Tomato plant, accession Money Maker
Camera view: tilt-top (135 deg); turntable rotation: 180 degrees
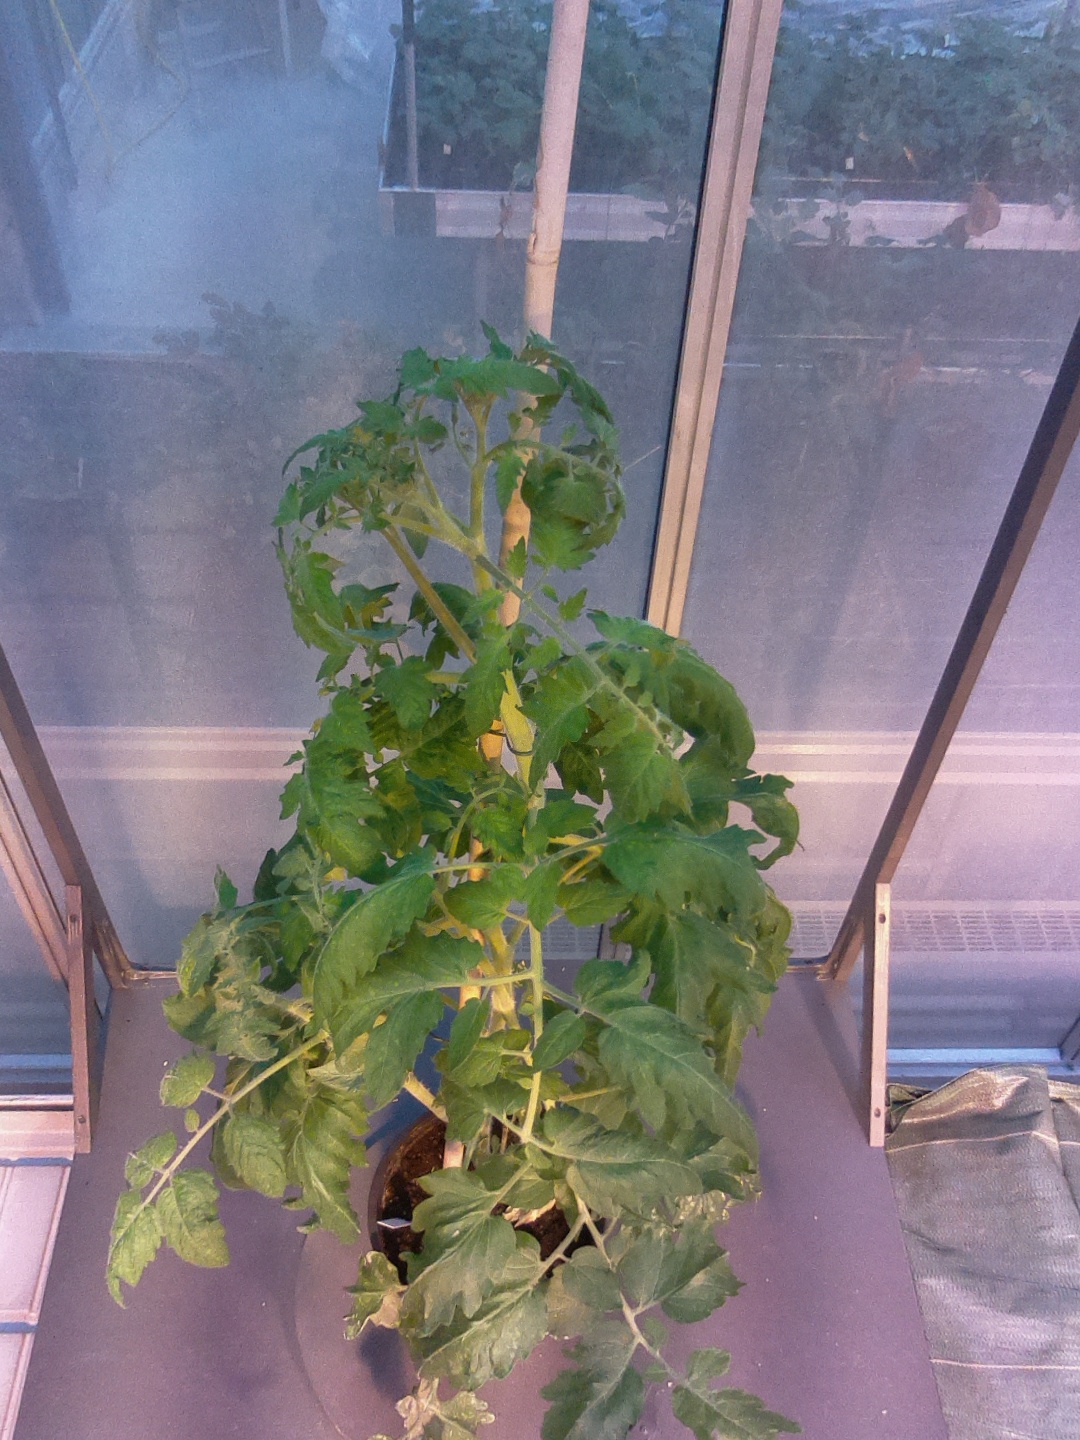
BBCH growth stage 60: First flowers open